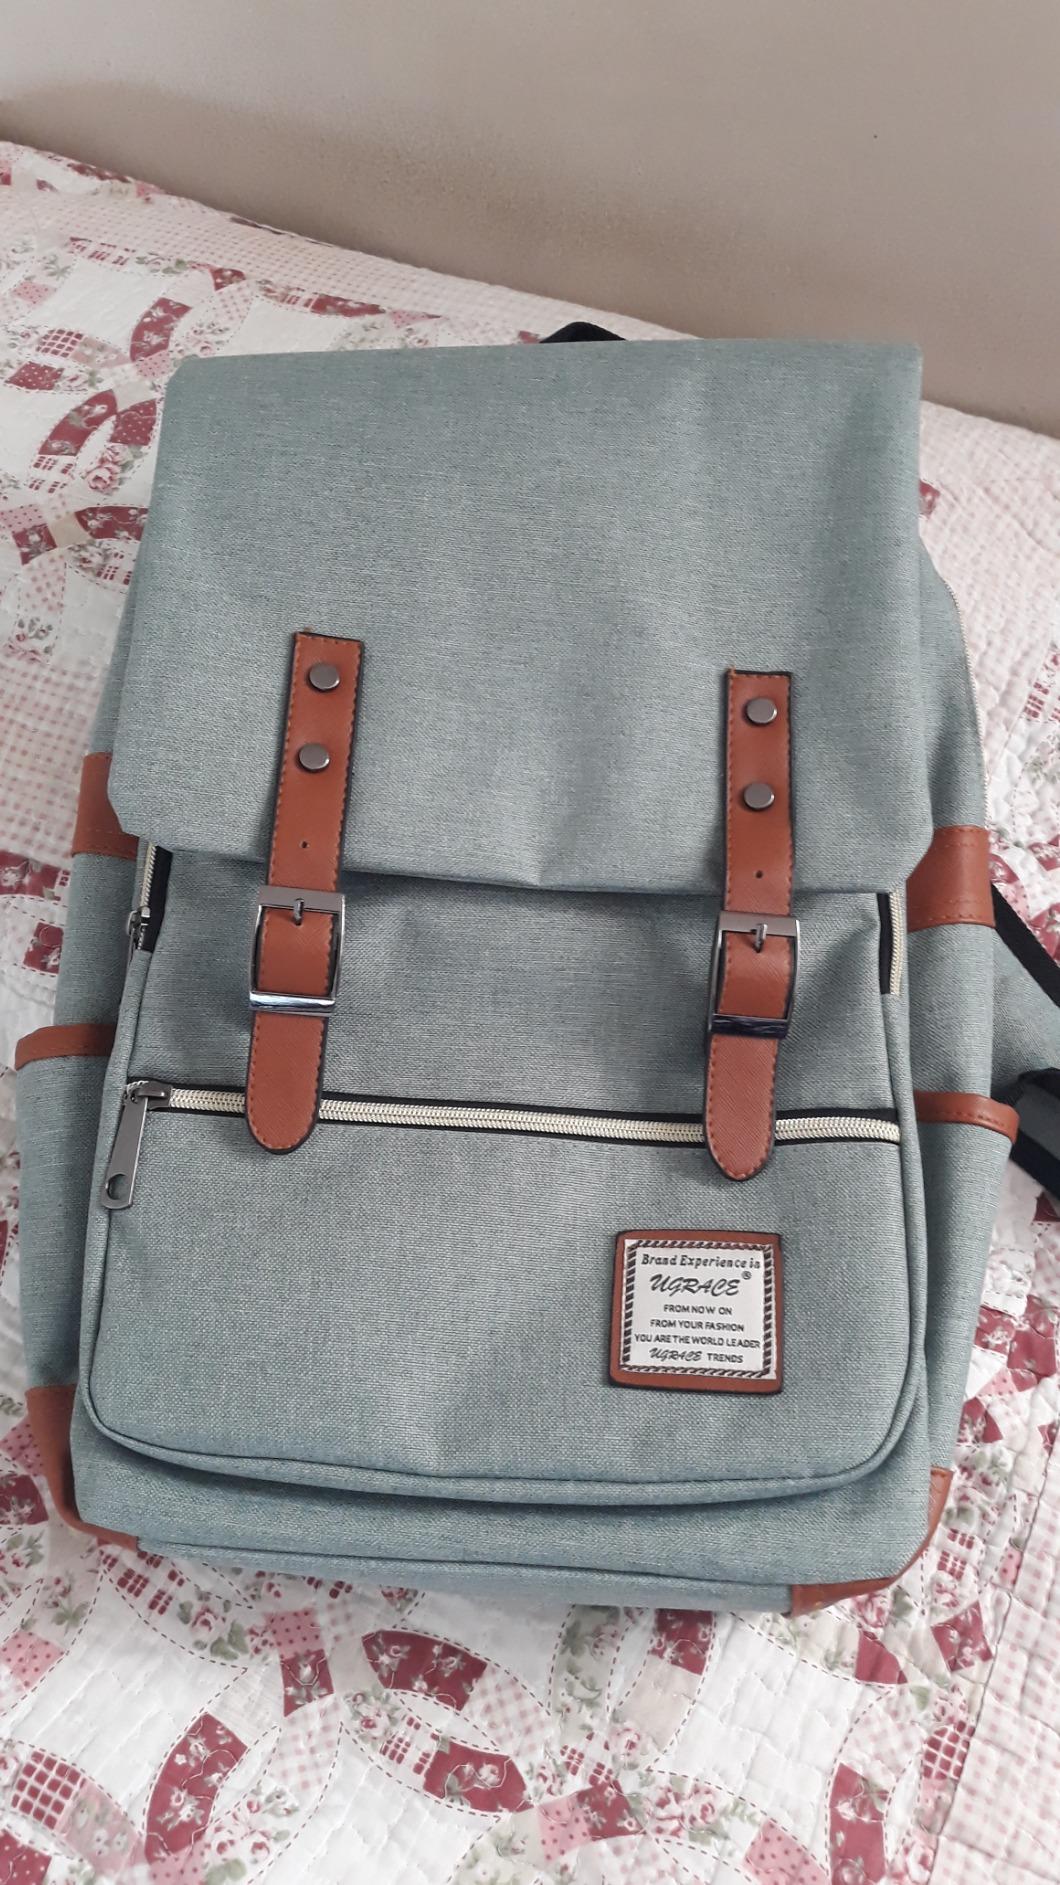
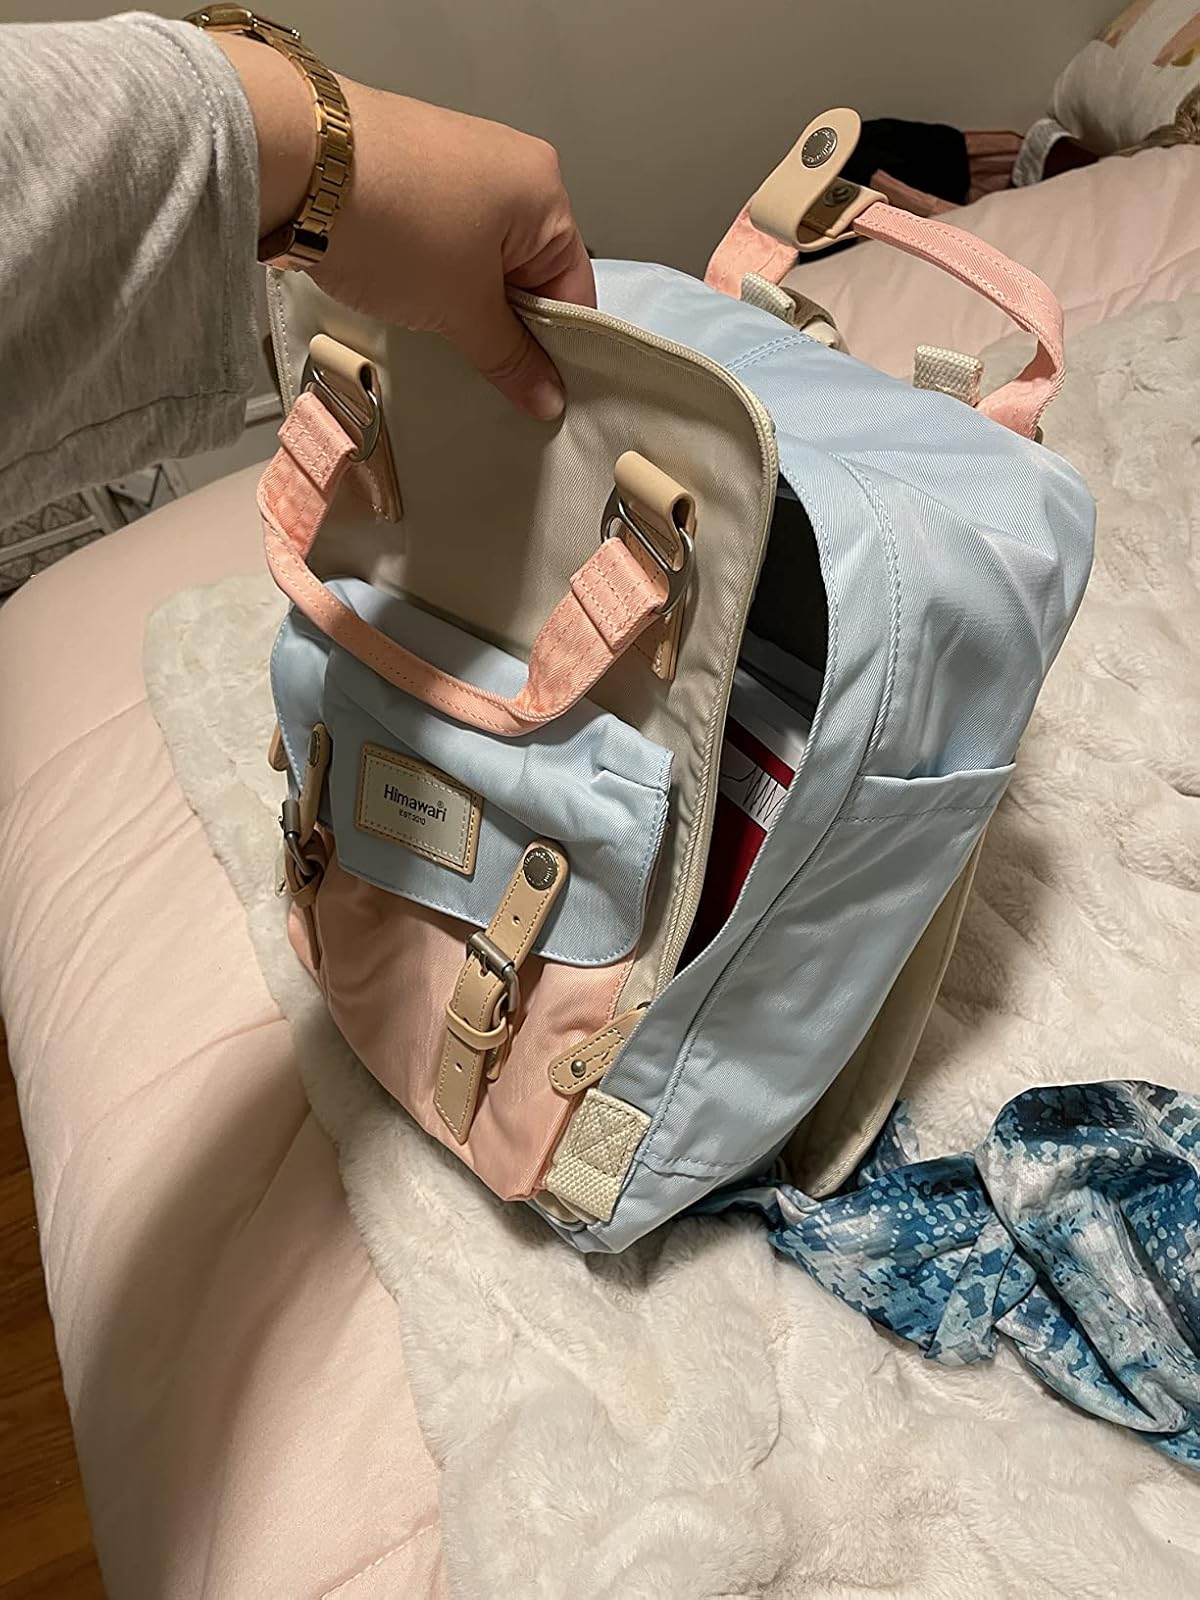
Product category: bag
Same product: no